National Federation of Coffee Growers of Colombia

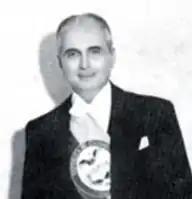
Mariano Ospina Pérez was President of Colombia between 1946–1950 and General Director of the FNC from 1930–1934.

In the election of members of the Board of Directors in 1954, Ospina Pérez was installed as President of the Board of Directors. His return to the Federation marked the reappearance of one of Colombia's most important coffee names in an active role in the industry. Under Ospina Pérez' aegis, the National Federation of Coffee Growers of Colombia successfully consolidated the nation's coffee industry and promoted it in the world markets to great effect. Colombia became the largest producer of prime "Coffea arabica" coffee in the world. He laid a very solid corporative foundation, and today, the Colombian Coffee Federation congregates and supports over 500,000 independent coffee growers and small farmers.